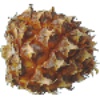
Label: pineapple_mini